Bi-directional vehicle

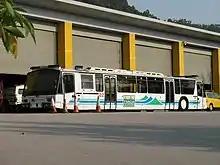
Double-ended Neoplan Airliner N 922-2 apron bus, converted to an ambulance

A bi-directional vehicle, also known as a double-ended vehicle, is a vehicle that can be driven in either direction, forwards or backwards. Usually, the term refers to rail vehicles, such as trains or trams, and some airside transfer buses, that are equipped with driver's cabs at both ends. These vehicles generally have entry and exit doors on either side of the vehicle.